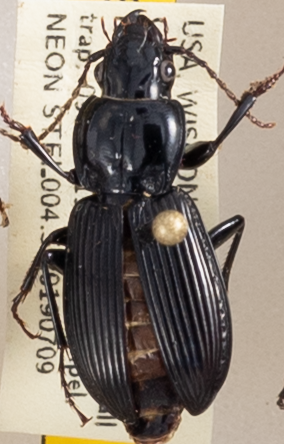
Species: Pterostichus novus
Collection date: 2019-07-09
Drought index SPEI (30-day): -0.32
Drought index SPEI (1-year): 1.69
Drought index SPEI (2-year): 0.9